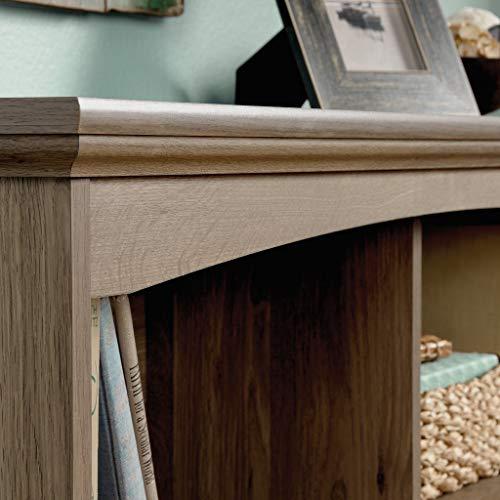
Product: Sauder Harbor View Bin Bookcase, Salt Oak finish
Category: Home & Kitchen | Furniture | Kids' Furniture | Bookcases, Cabinets & Shelves
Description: Salt oak Finish.
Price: $73.78
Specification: ASIN:B01FUUEXYI|ShippingWeight:79pounds|DateFirstAvailable:June15,2016